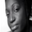
Label: woman